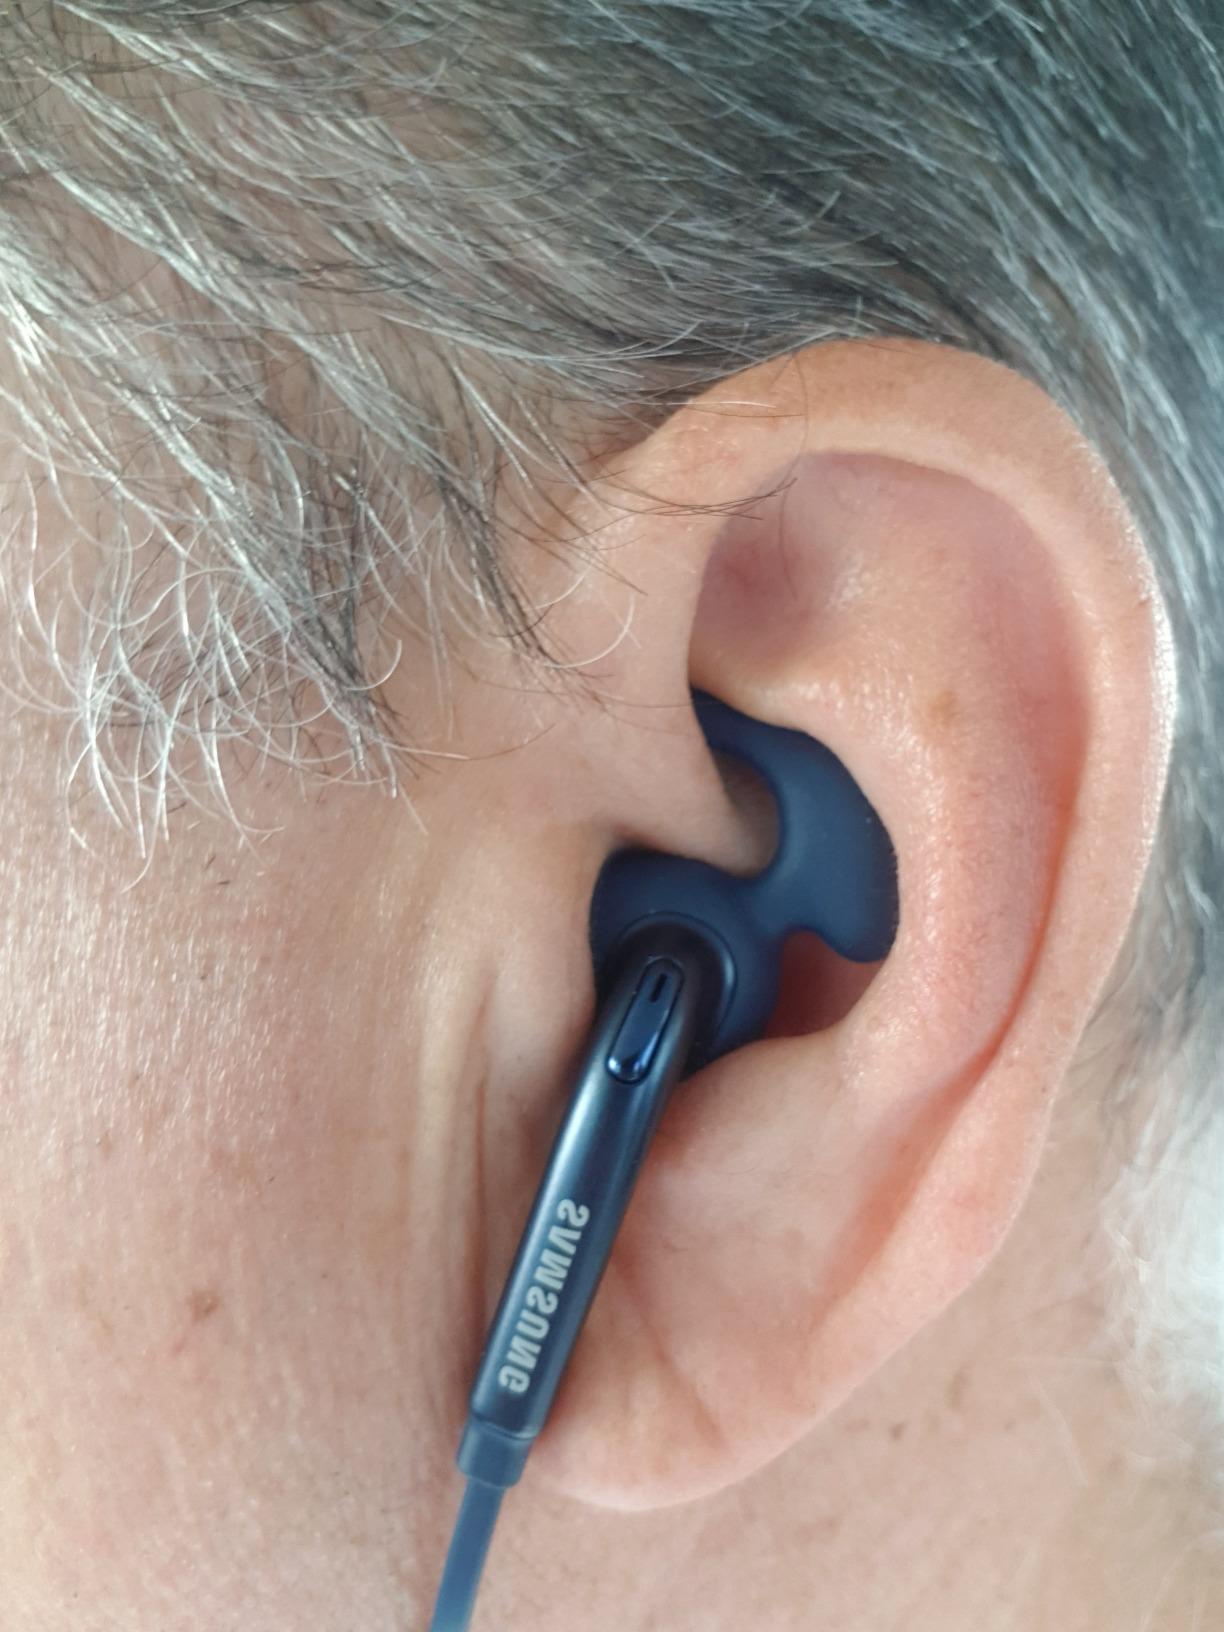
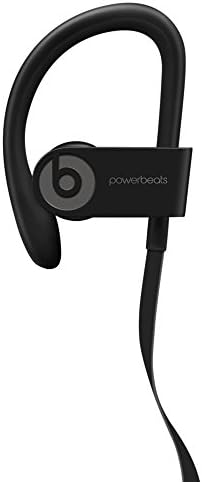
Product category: headphones
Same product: no